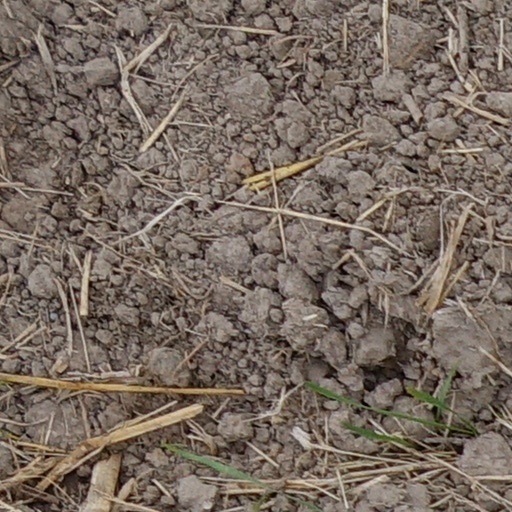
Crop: wheat